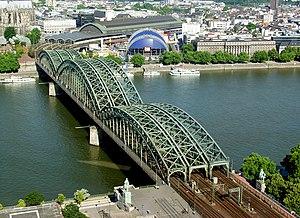
Cette liste de ponts d'Allemagne a pour vocation de présenter une liste des plus célèbres ponts d'Allemagne, tant par leurs caractéristiques dimensionnelles, que par leur intérêt architectural ou historique.
Le pont Hohenzollern est un pont sous arc métallique, sur le Rhin, entre Cologne et Deutz. Il est situé sur le Rhin au kilomètre 688,5.